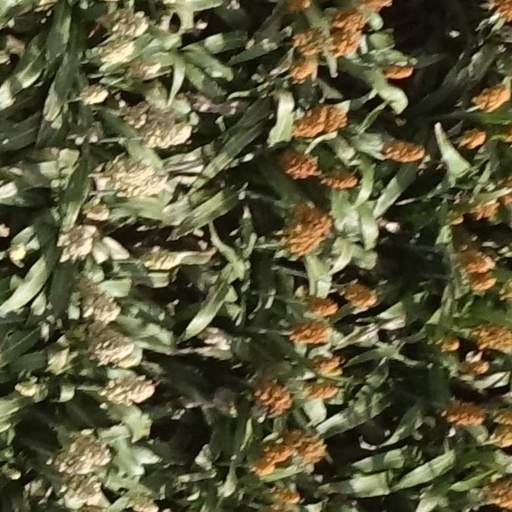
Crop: sorghum